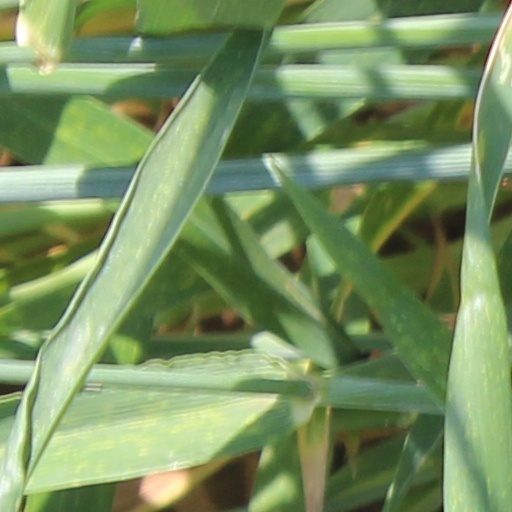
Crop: wheat